Mastroberardino

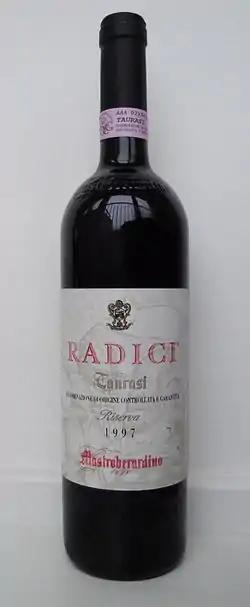
Mastroberardino's proprietary named Taurasi wine Radici

Mastroberardino is an Italian winery located in Atripalda, in the province of Avellino, in the Campania region of Italy. Founded in 1878, the winery is known for its production of Taurasi DOCG as well as its ampelography work in identifying and preserving ancient grape varieties like Greco and Fiano. The work of the Mastroberardino family, particularly Antonio Mastroberardino, in this field is widely respected and Antonio is often called "The Grape Archaeologist".